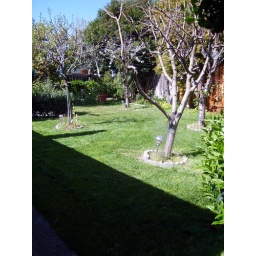
The grass was knee-high in some places! I had to change the bag three times!